Joaquín Ibarra

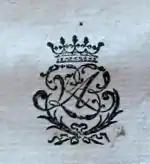
Marca de impresor de Joaquín Ibarra de 1781

Joaquín Ibarra y Marín, also known as Joaquín Ibarra, (Zaragoza, July 20, 1725 - Madrid, November 13, 1785) was a Spanish printer who was known for several important technical developments in the fields of the press, books, and typography. Some of his most important works are "Conhuración de Catilina y la guerra de Yugurta", printed in 1772, and an edition of "Don Quijote de la Mancha", as well as "Real Academia Española", done in 1780.